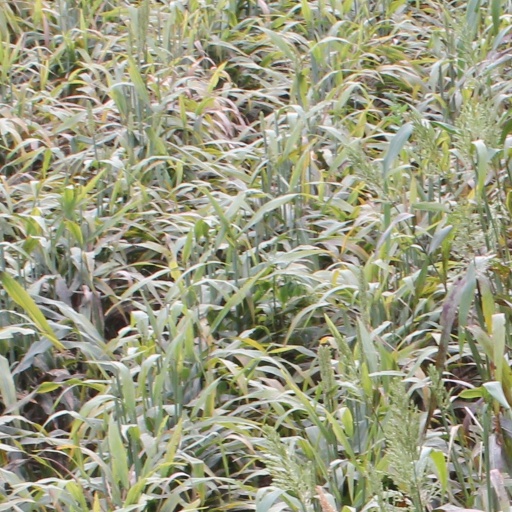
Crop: sorghum